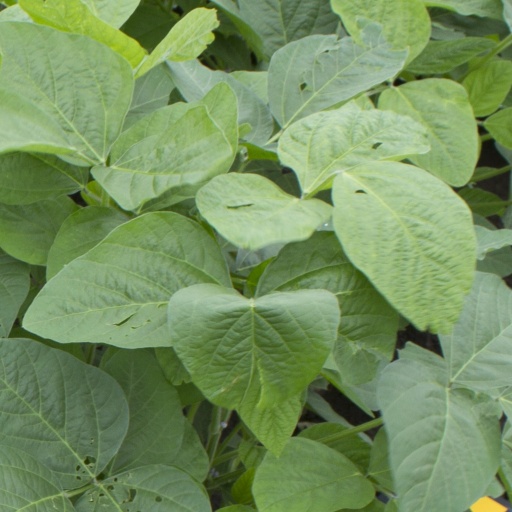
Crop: soybean